Color balance

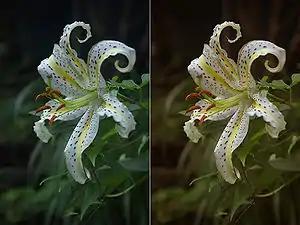
The left half shows the photo as it came from the digital camera. The right half shows the photo adjusted to make a gray surface neutral in the same light.

In photography and image processing, color balance is the global adjustment of the intensities of the colors (typically red, green, and blue primary colors). An important goal of this adjustment is to render specific colors – particularly neutral colors like white or grey – correctly. Hence, the general method is sometimes called gray balance, neutral balance, or white balance. Color balance changes the overall mixture of colors in an image and is used for color correction. Generalized versions of color balance are used to correct colors other than neutrals or to deliberately change them for effect. White balance is one of the most common kinds of balancing, and is when colors are adjusted to make a white object (such as a piece of paper or a wall) appear white and not a shade of any other colour.